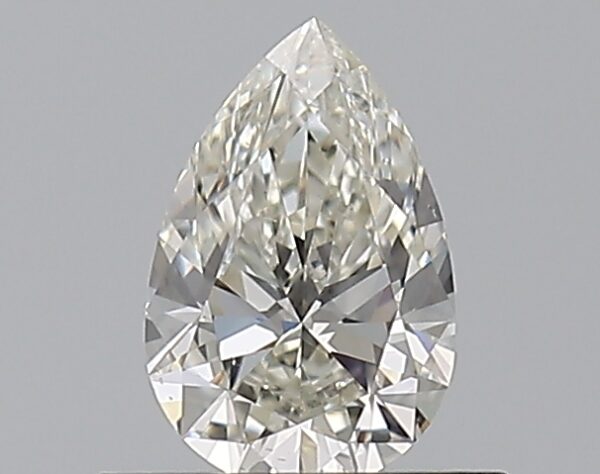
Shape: pear
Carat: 0.5
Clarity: VS2
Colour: I
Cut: EX
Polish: EX
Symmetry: VG
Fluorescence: N
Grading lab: GIA
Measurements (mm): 6.79 x 4.43 x 2.72